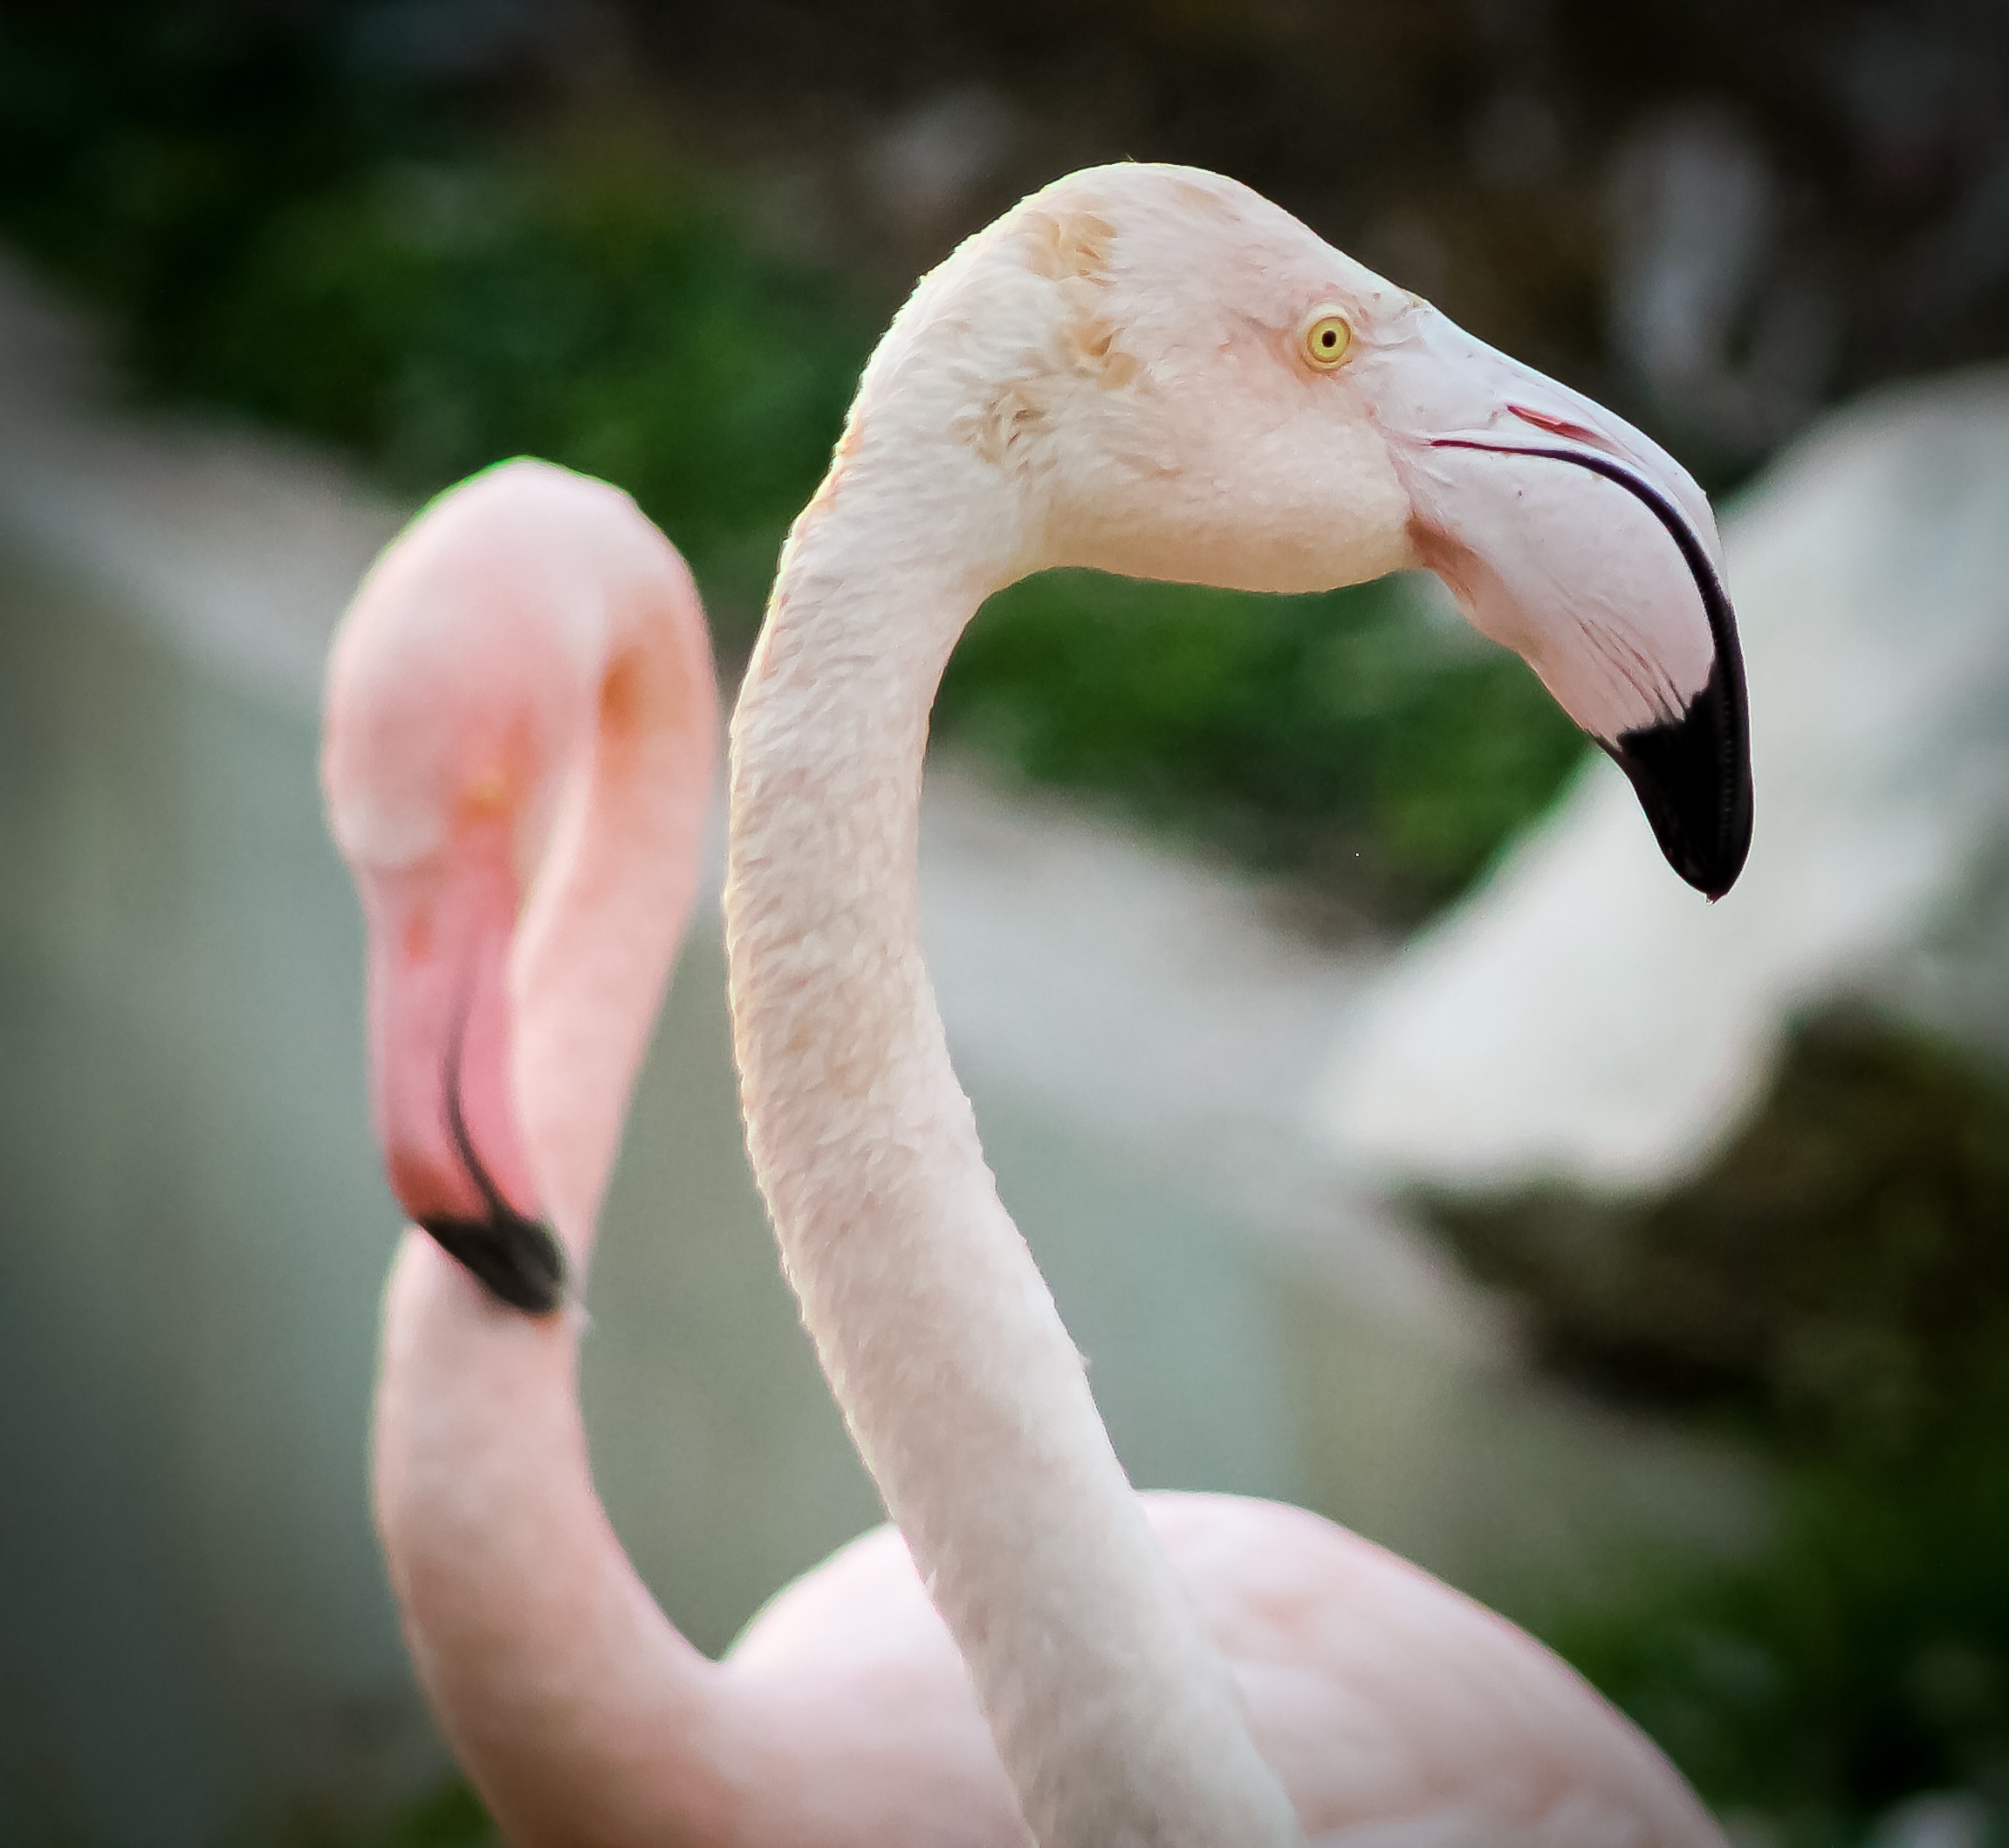
nature, bird, wing, pen, animal, wildlife, zoo, beak, winged, pink, feather, fauna, close up, birds, flamingo, vertebrate, feathered, water bird